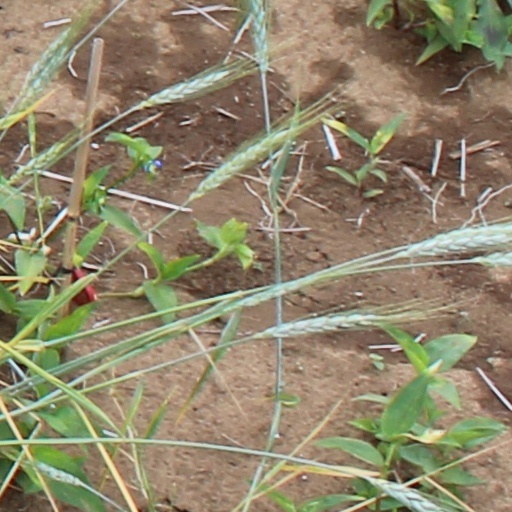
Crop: wheat